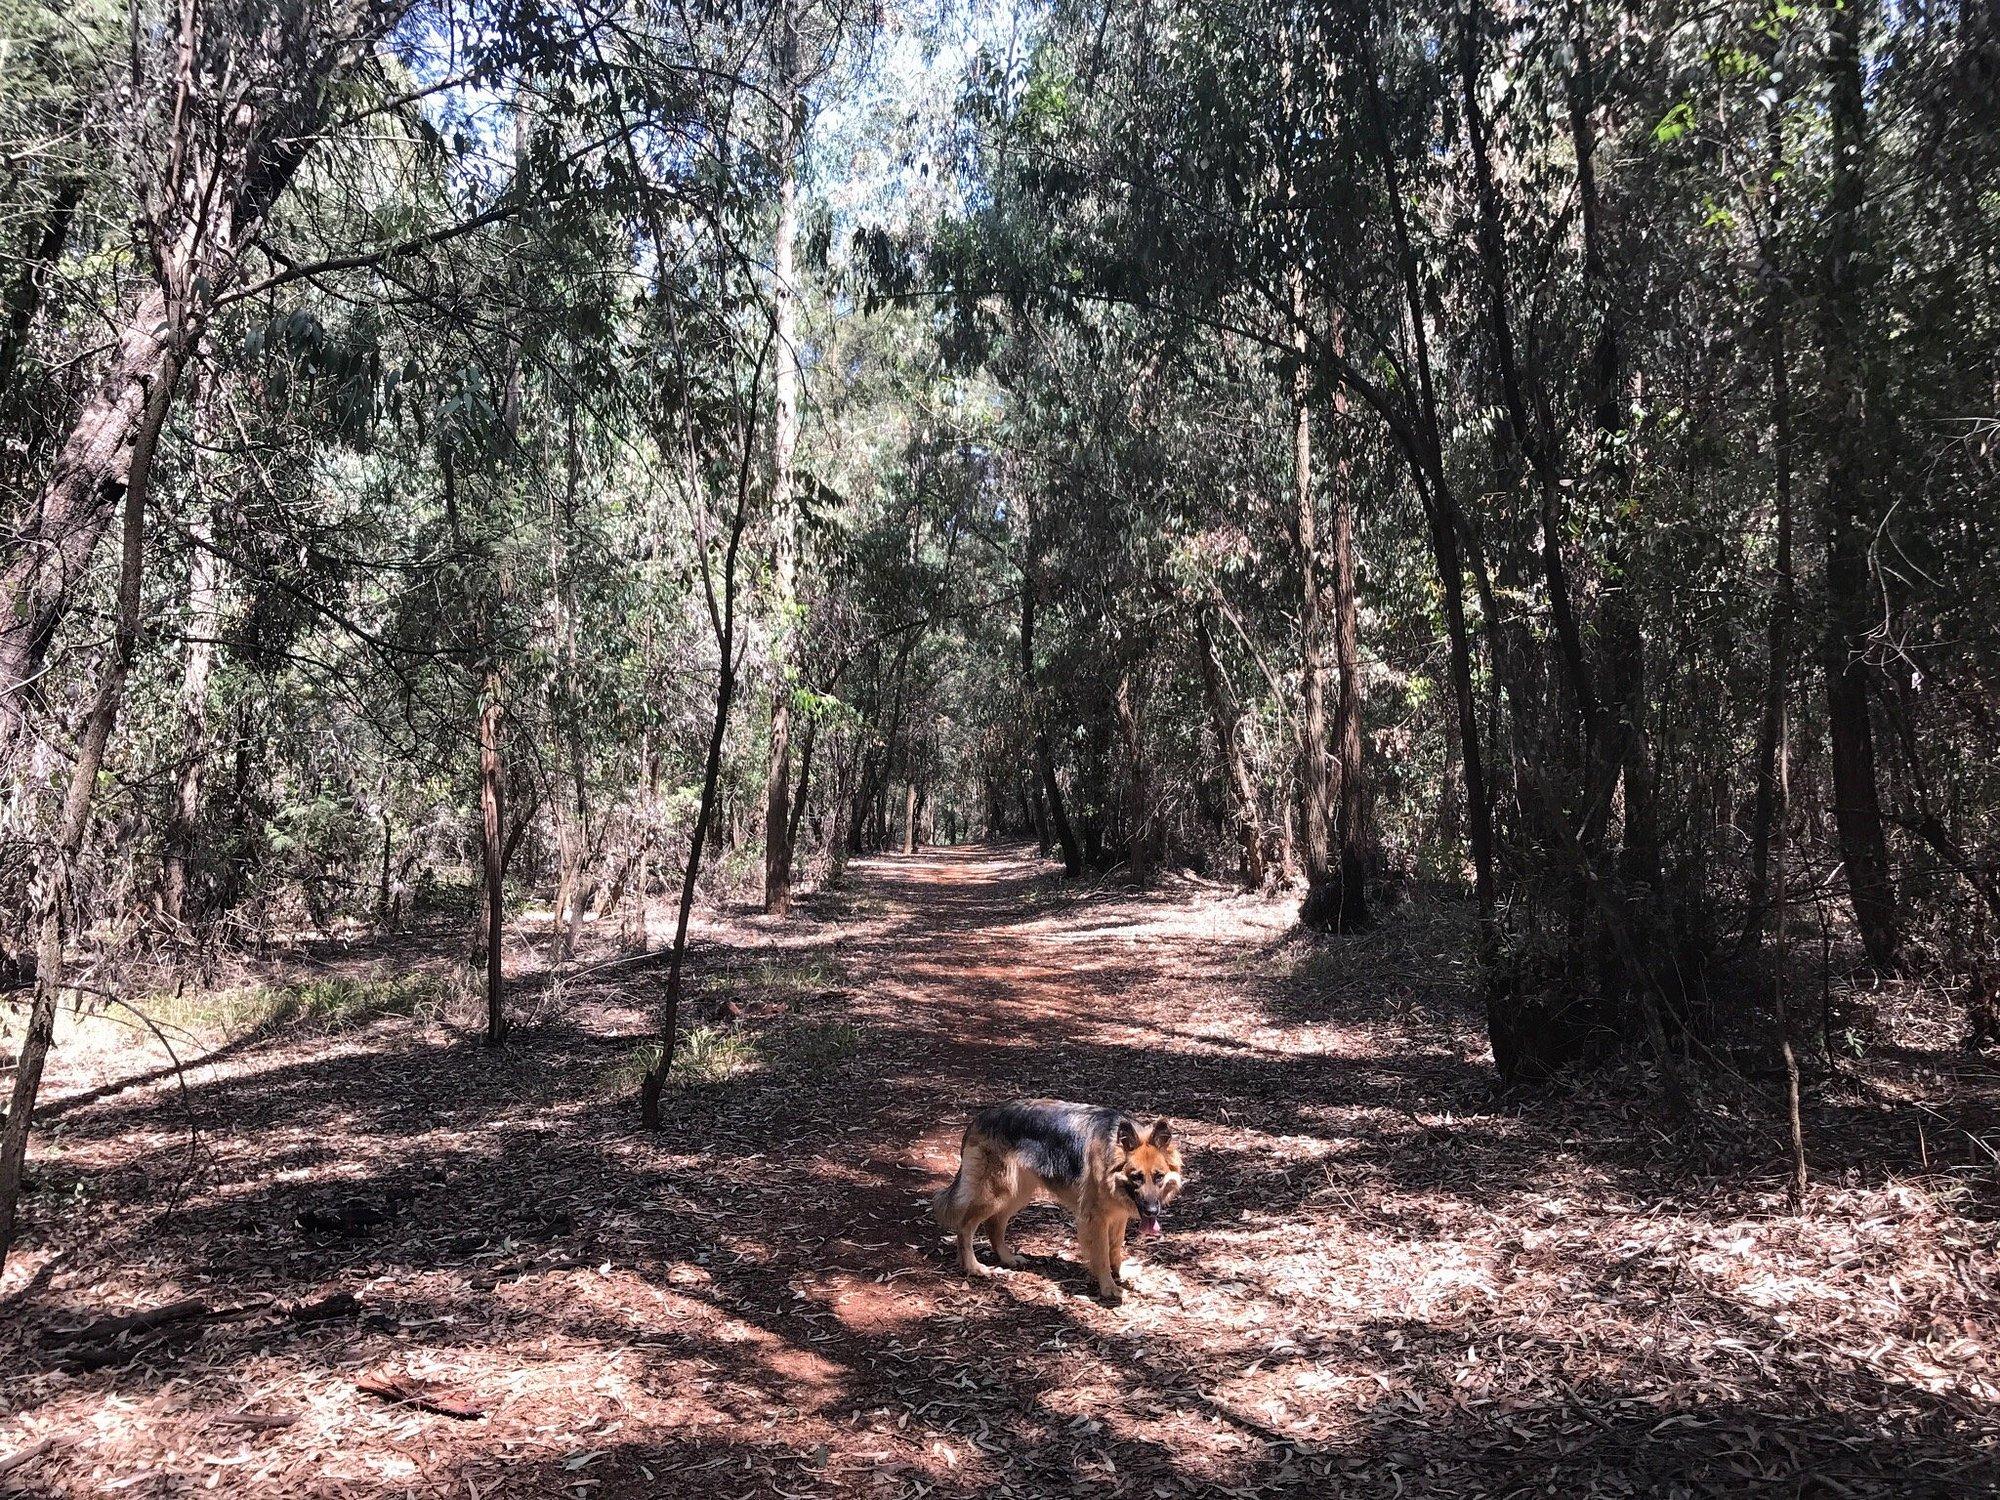
Mnyama aina ya mbwamwitu aliyesimama katika eneo lililozungukwa na uoto wa asili kama vile; vichaka na miti, iliyosambaa, ikiashiria ni eneo litumikalo kwa ajili ya hifadhi ya msitu.